Tremelimumab

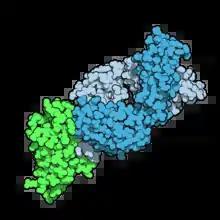
Fab fragment of tremelimumab (blue) binding CTLA-4 (green). From PDB entry .

Tremelimumab, sold under the brand name Imjudo, is a fully human monoclonal antibody used for the treatment of hepatocellular carcinoma (a type of liver cancer). Tremelimumab is designed to attach to and block CTLA-4, a protein that controls the activity of T cells, which are part of the immune system (the body’s natural defenses).